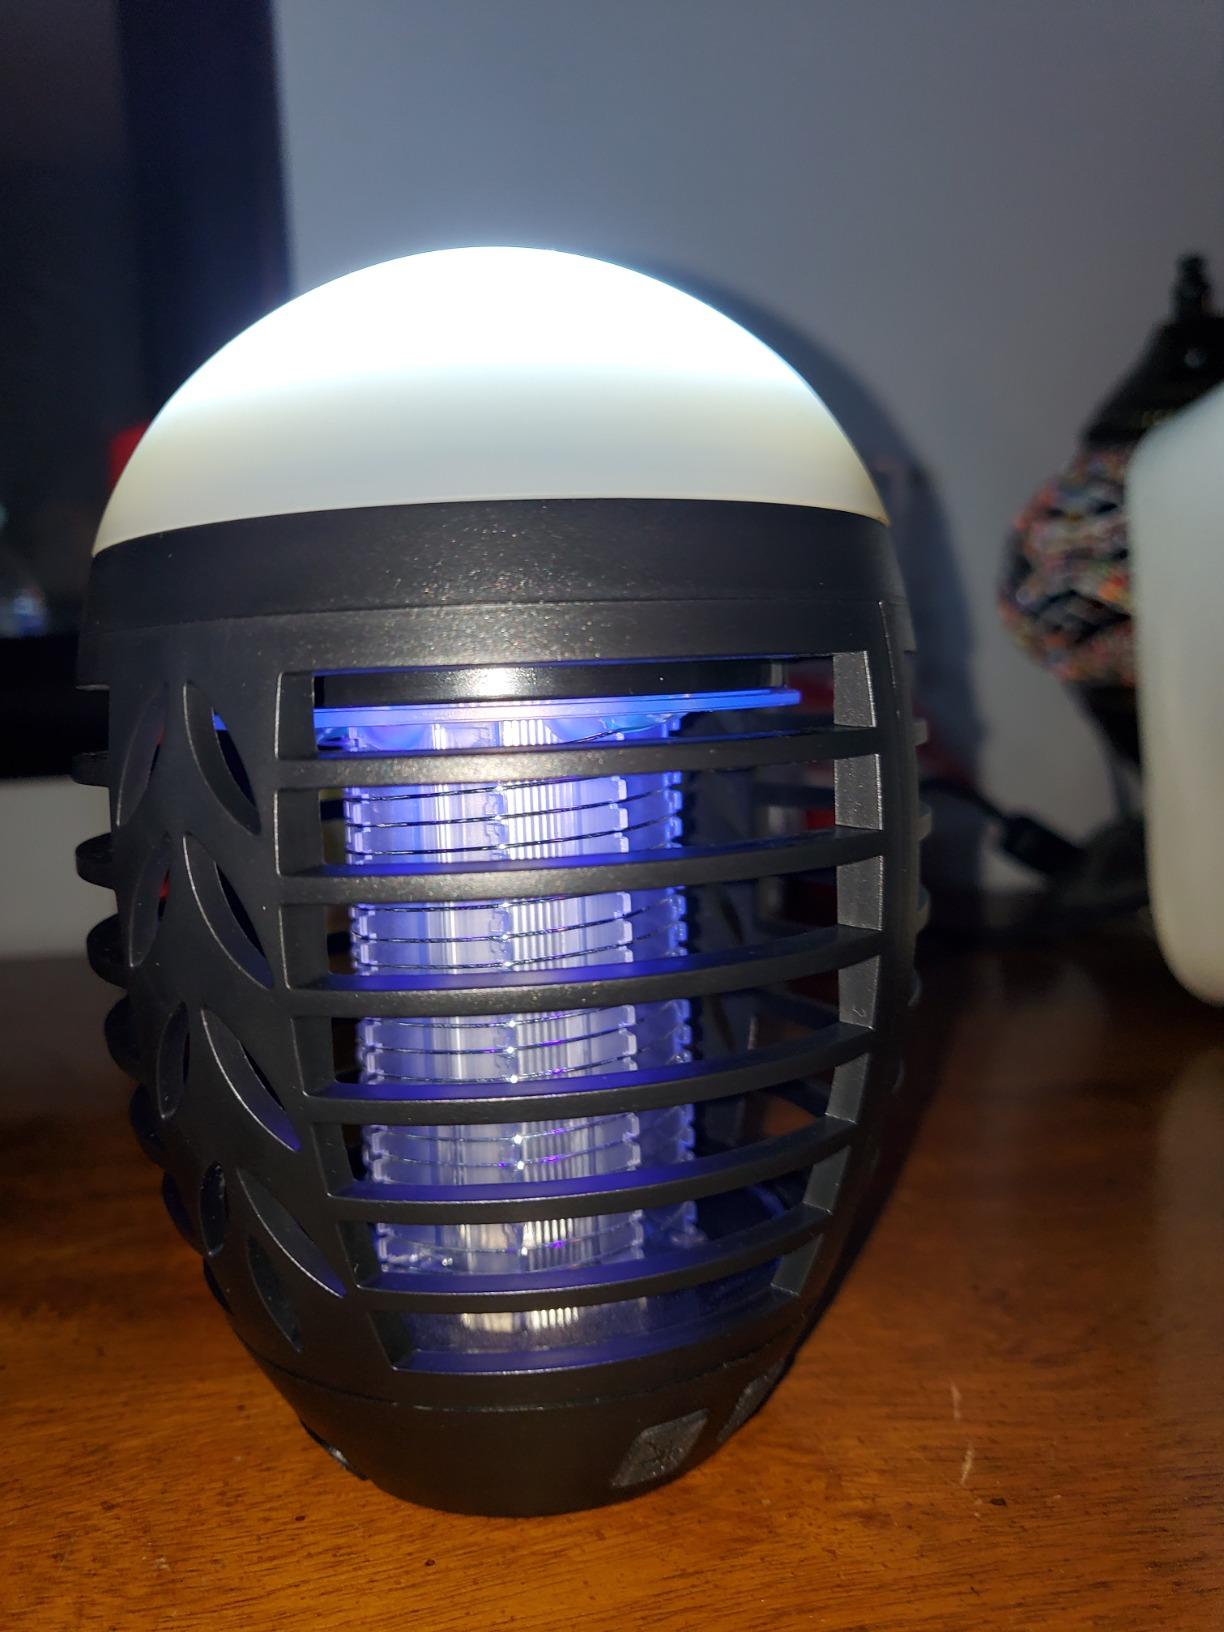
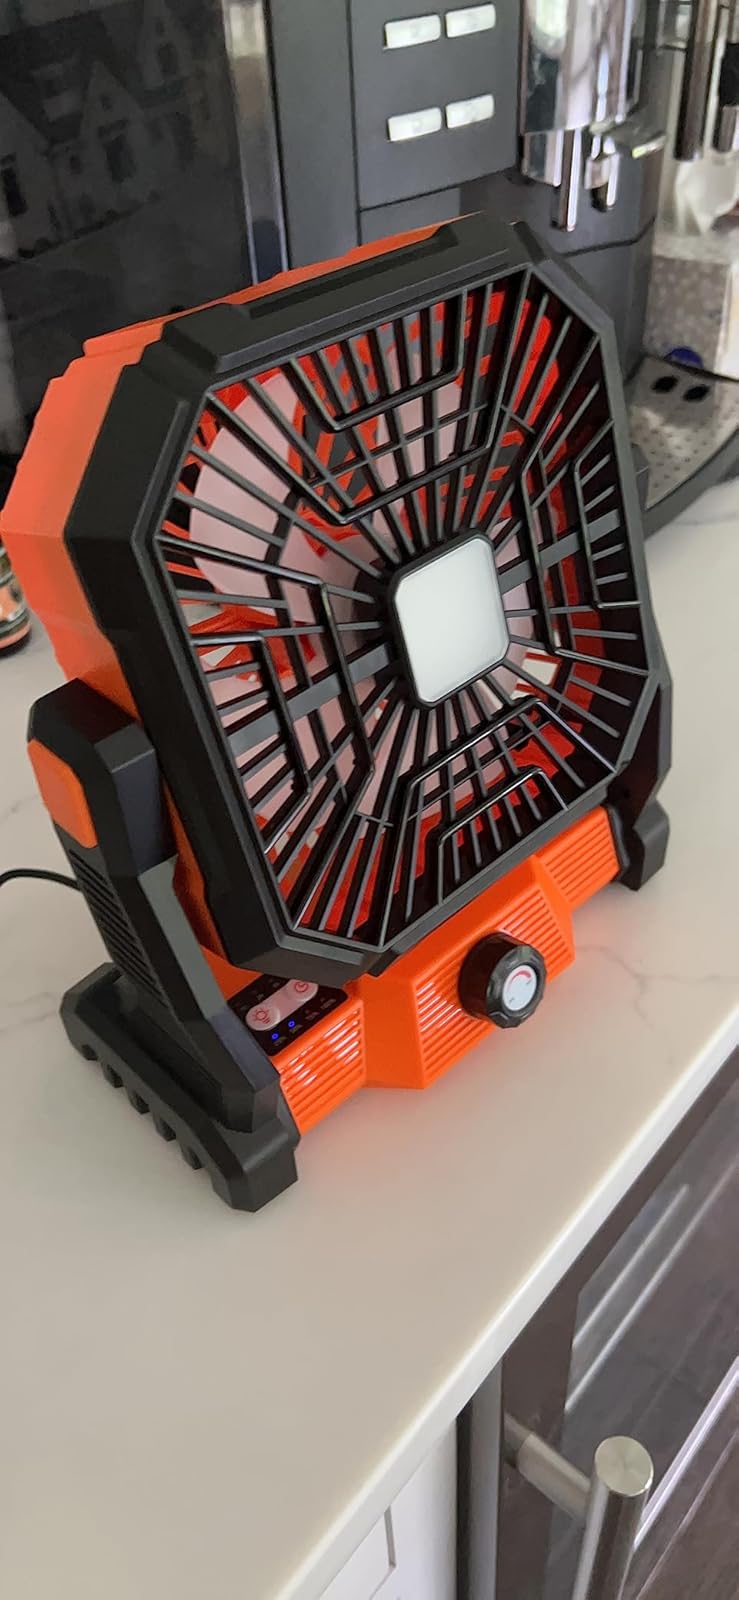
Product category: lantern
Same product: no